Abraham & Straus

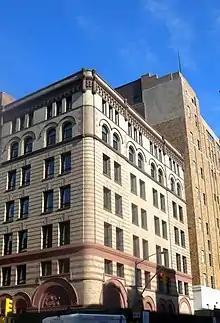
Livingston Street annex

of Boston. Corporate offices established in Columbus, Ohio, later moved to Cincinnati. In 1992, Federated Department Stores merged with Allied Stores Corporation. The A&S and Jordan Marsh divisions were consolidated, forming the A&S/Jordan Marsh division, headquartered in Brooklyn, NY. Early in the new year, Macy's filed for bankruptcy protection under Chapter 11. In 1994 the Federated Department Stores acquired the now bankrupt R.H. Macy & Company and combined Macy's, headquartered in New York City, with A&S/Jordan Marsh. In 1995, the name Abraham & Straus was dropped in favor of the more widely known name Macy's.